Thomas Allason

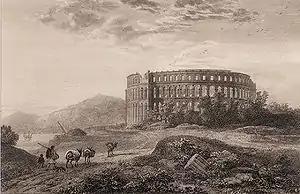
Engraving by Thomas Allason; "Picturesque Views Of The Antiquities Of Pola", published by John Murray in 1819.

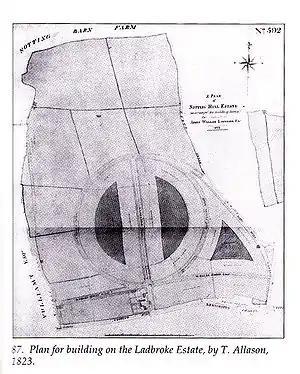
Allason's 1823 plan for the development of the Ladbroke Estate, consisting of a large central circus with radiating streets and garden squares, or "paddocks".

Thomas Allason (1790–1852) was an English architect, surveyor and landscaper, noted in particular for his work at Connaught Square and the Ladbroke Estate in Kensington.